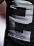
Number: 2